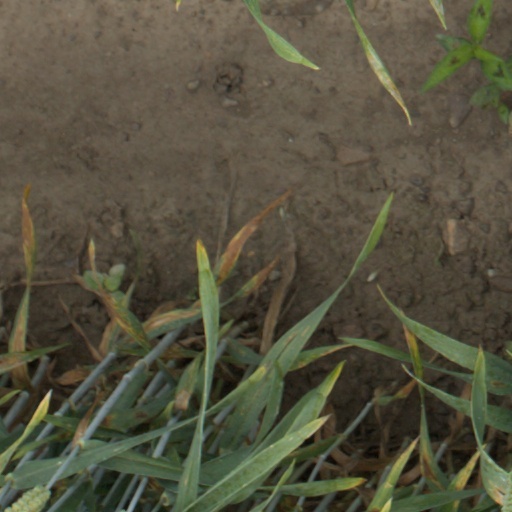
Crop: wheat